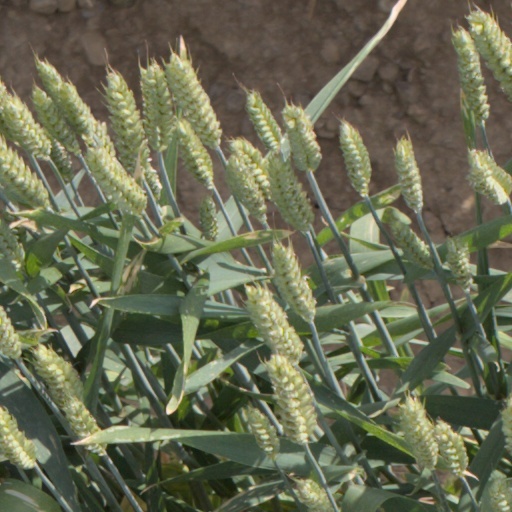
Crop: wheat